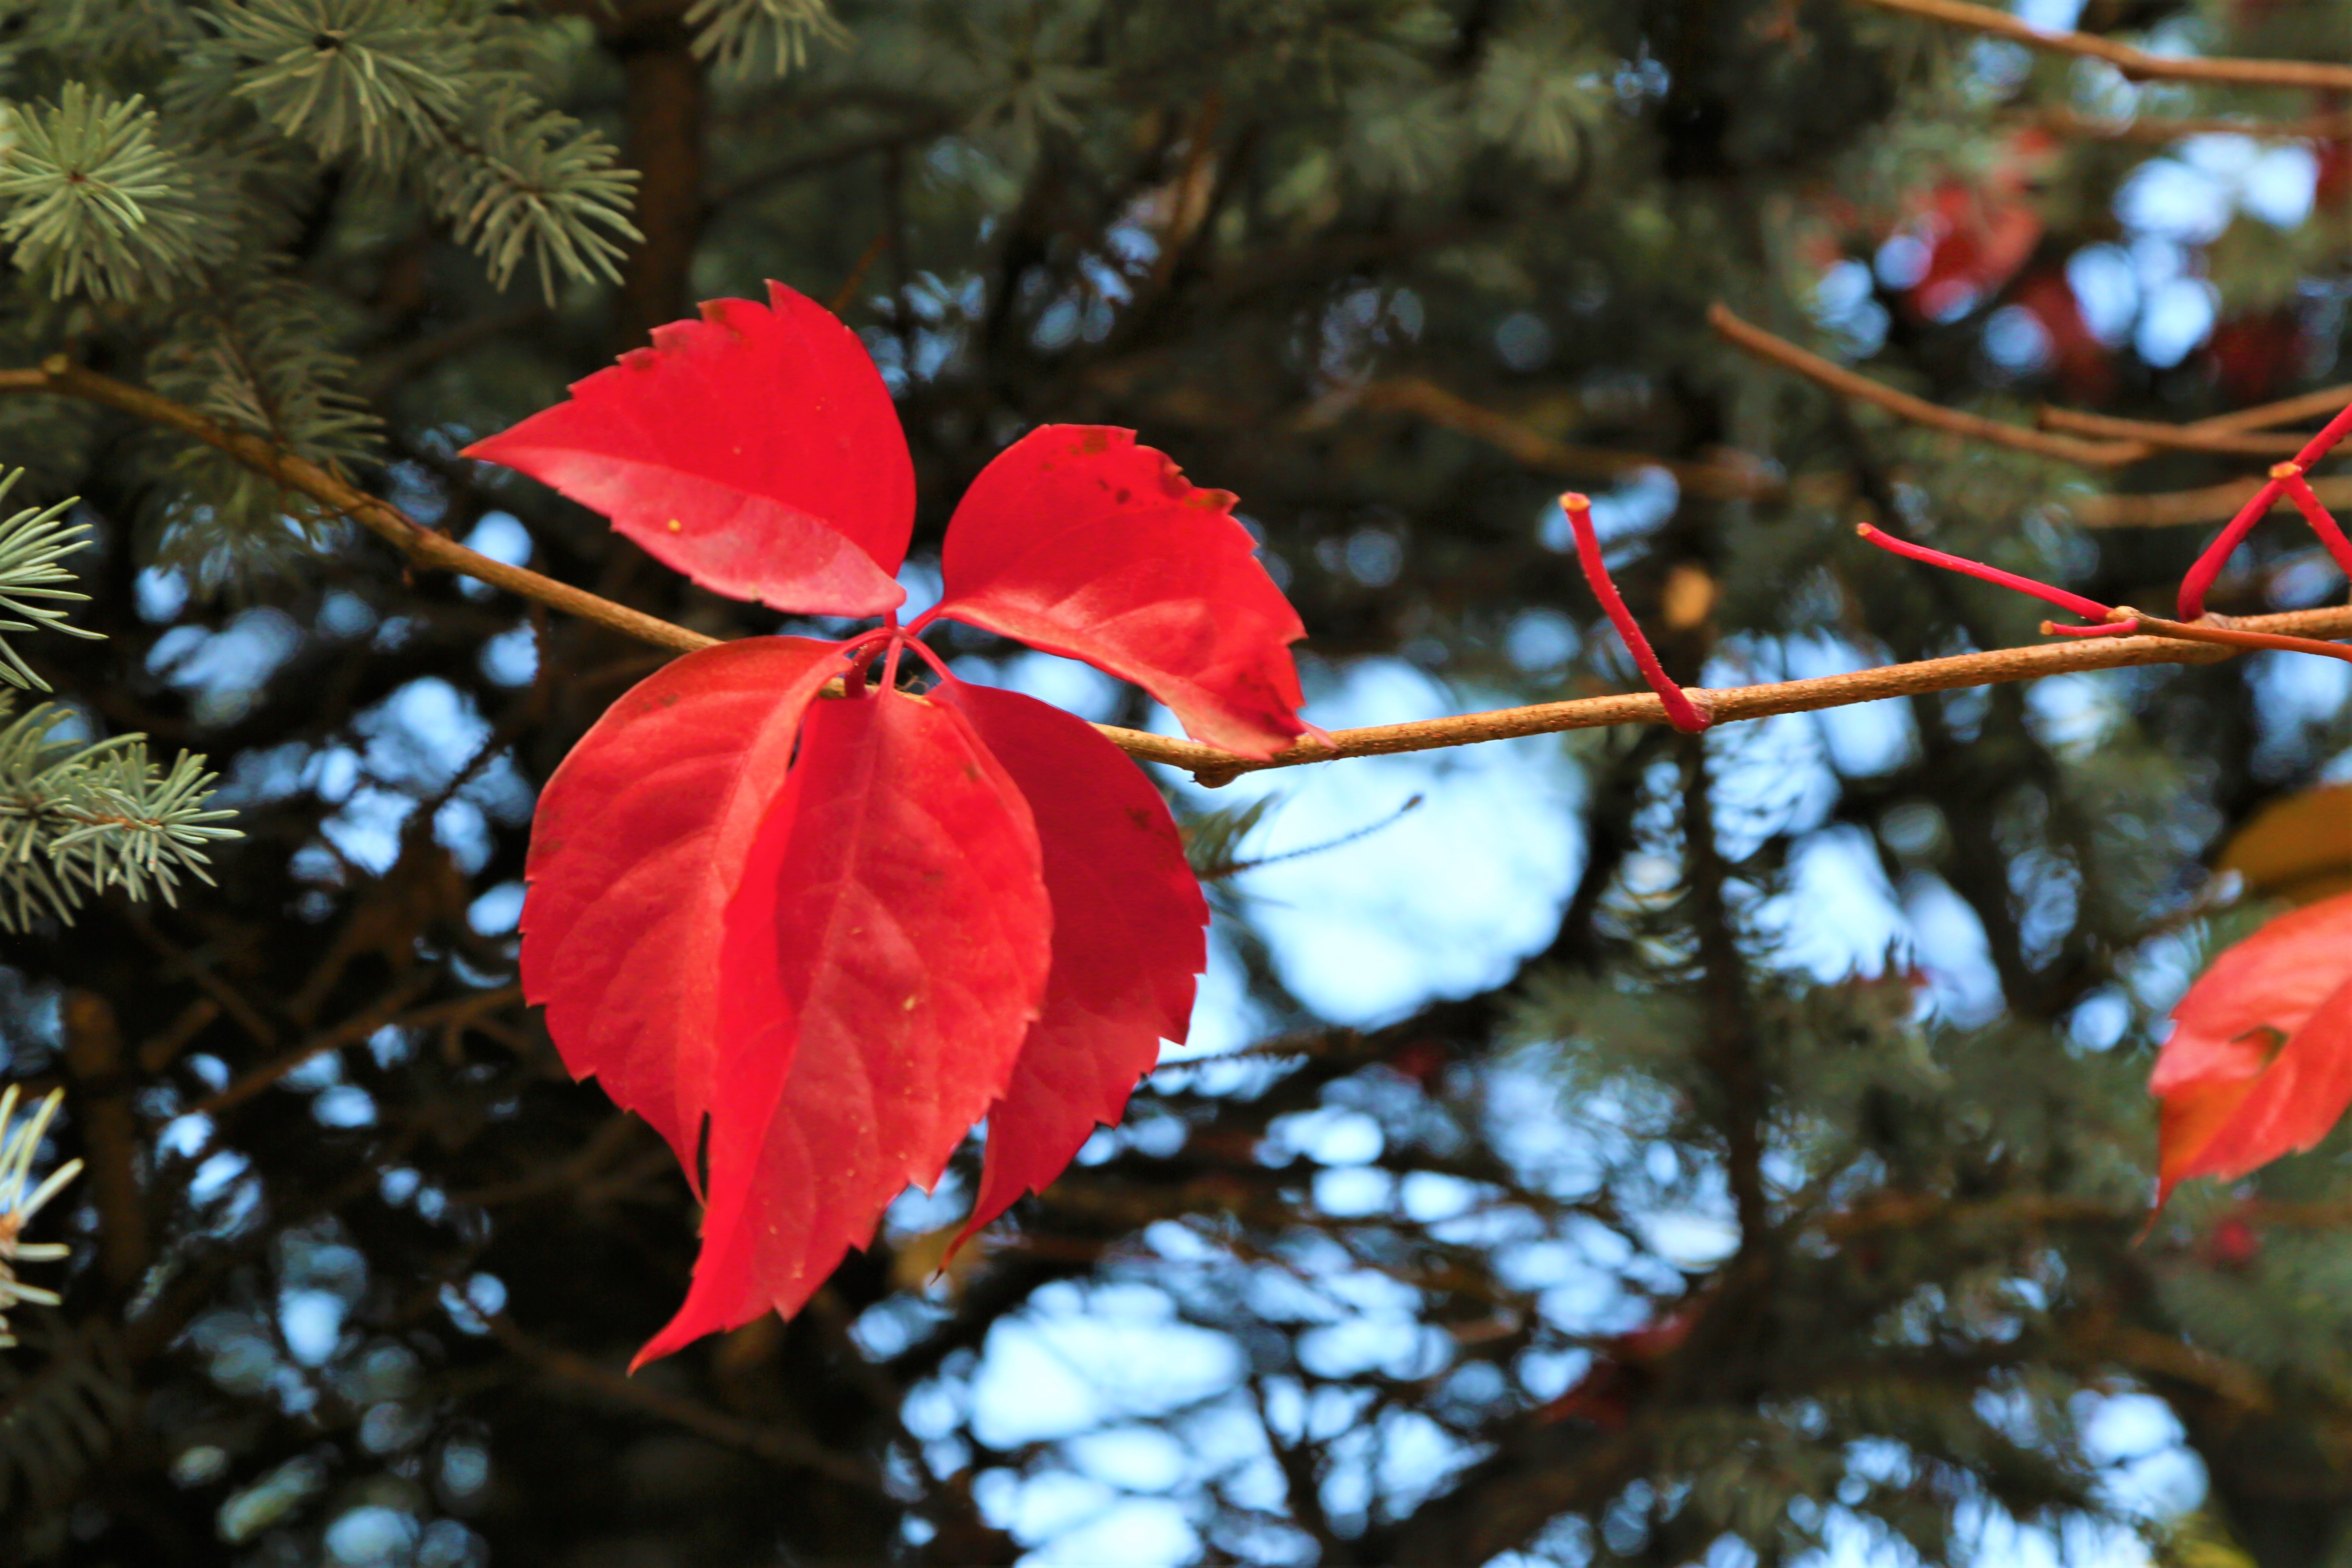
leaf, autumn, colorful, nature, beautiful, yellow, red, tree, branch, plant, flower, twig, biome, botany, flowering plant, deciduous, woody plant, plant stem, vascular plant